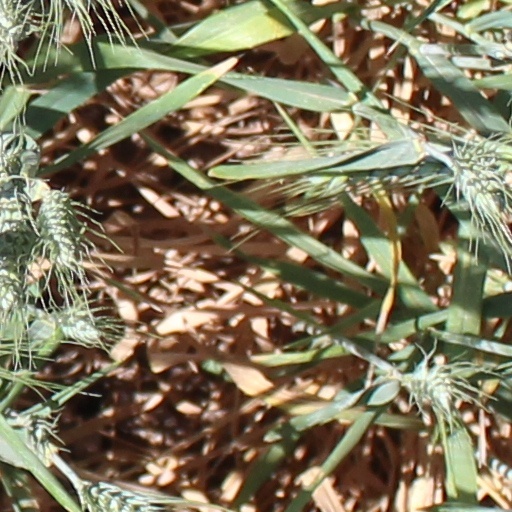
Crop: wheat